Susumu Kurobe

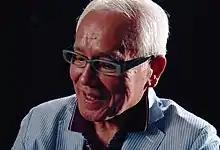

(born ; 22 October 1939) is a television, film and stage actor from Kurobe, Toyama, Japan, widely known for his portrayal of Shin Hayata, the first Ultraman in the "titular character series", a role he has played since the original series in 1966 and many other times during the franchise. In 2005, he played chief Kenzo Tomioka in "Ultraman Max".